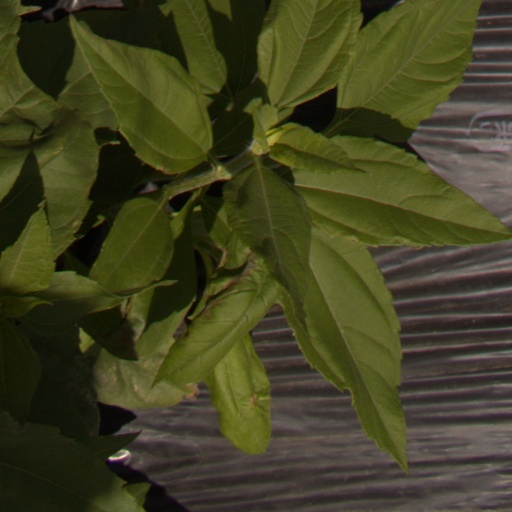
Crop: Jerusalem artichoke